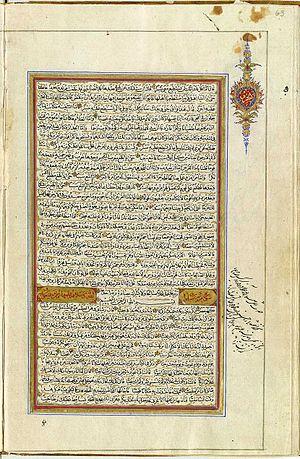
Al-Kahf est le nom traditionnellement donné à la 18ᵉ sourate du Coran, le livre sacré de l'islam. Elle comporte 110 versets. Rédigée en arabe comme l'ensemble de l'œuvre religieuse, elle fut proclamée durant la période mecquoise.
Maryam est le nom traditionnellement donné à la 19ᵉ sourate du Coran, le livre sacré de l'islam. Elle comporte 98 versets. Rédigée en arabe comme l'ensemble de l'œuvre, elle fut proclamée, selon la tradition musulmane, durant la période mecquoise.